Linda Duncan

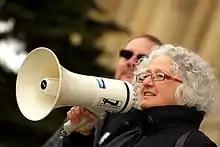
Linda Duncan at the Alberta Legislative Building participating in a rally organized by RETA against the Heartland Transmission project

During the subsequent 40th Canadian Parliament, Layton named Duncan to the NDP front bench as critic for the environment. In the Parliament's aborted first session, she strongly opposed the government's proposed fiscal update, especially the proposed changes to pay equity claims, four-year wage cap, and suspension of the right to strike for federal employees. She supported the proposed coalition government, in which arrangement the NDP and Bloc Québécois would have supported the Liberals, whose leader Stéphane Dion would have become Prime Minister. Duncan condemned Prime Minister Stephen Harper for labelling the coalition government as "treasonous" and "criminal". When Parliament resumed in January 2009, Duncan sat as a member of the House Standing Committee on Environment and Sustainable Development. She supported Ecojustice and the Sierra Club's lawsuit against the government's waiver of federal environmental assessment reviews on infrastructure projects arguing that it required an act of Parliament, rather than the Conservative government's Order in Council. She vocally supported the opposition's "Corporate Accountability of Mining, Oil and Gas Corporations in Developing Countries Act" that would hold Canadian companies accountable in Canadian courts for human rights and environmental abuses committed in other countries. Duncan introduced three bills into during the second and third sessions: the first proposing that the third Friday of February be declared National Hockey Day, the second establishing an Environmental Bill of Rights, and the third would have amended the Criminal Code to restrict the use of hand-held telecommunications devices while driving. On a private member's bill to abolish the federal gun registry, Linda Duncan was the only MP from Alberta who voted against abolishing the gun registry.